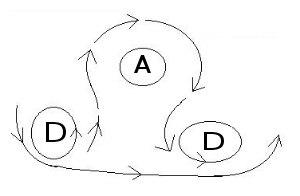
Une situation de blocage en météorologie est un tracé des isohypses de la pression en altitude qui donne une configuration atypique des vents en haute altitude. Cet arrangement est caractérisé par une modification de la circulation en altitude, normalement d'ouest en est et dite zonale, en des ondulations quasi stationnaires, rétrogrades ou déviées. Ces ondes de Rossby allongées dans un axe nord-sud permettent le détachement soit d'un anticyclone, remontant lentement vers le pôle, ou bien d'une goutte froide stabilisée qui finit par donner une dépression coupée se déplaçant vers l'équateur.